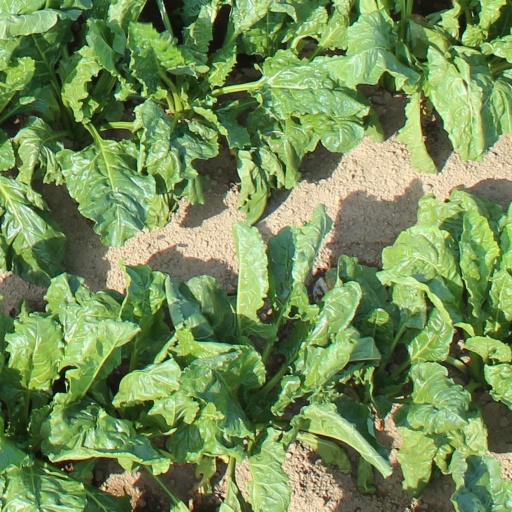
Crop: sugar beet